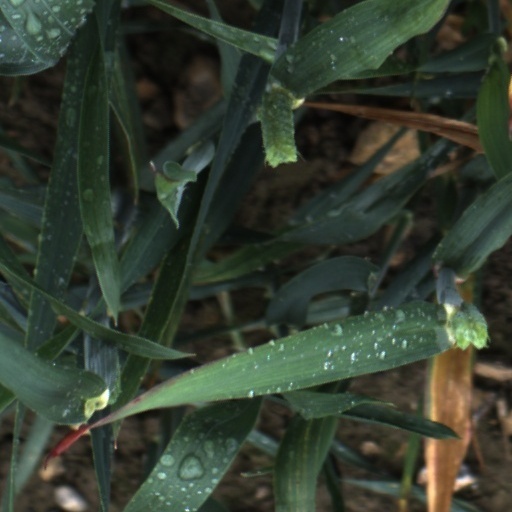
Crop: wheat